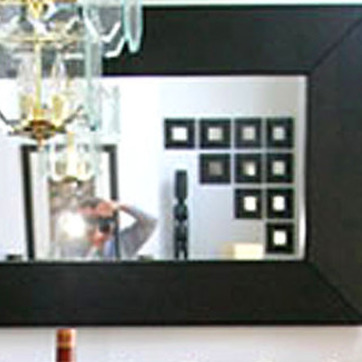
Material: mirror